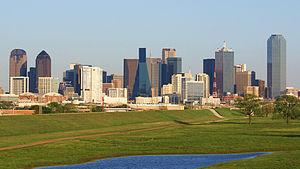
Downtown Dallas est le principal quartier d'affaires de la ville de Dallas au Texas, situé dans centre-ville. Le secteur officiellement nommé "downtown" est entouré par la Downtown freeway loop : composé à l'est par l'Interstate 345, sur l'ouest par l'Interstate 35E, au sud par l'Interstate 30, et au nord par la State Highway Spur 366.